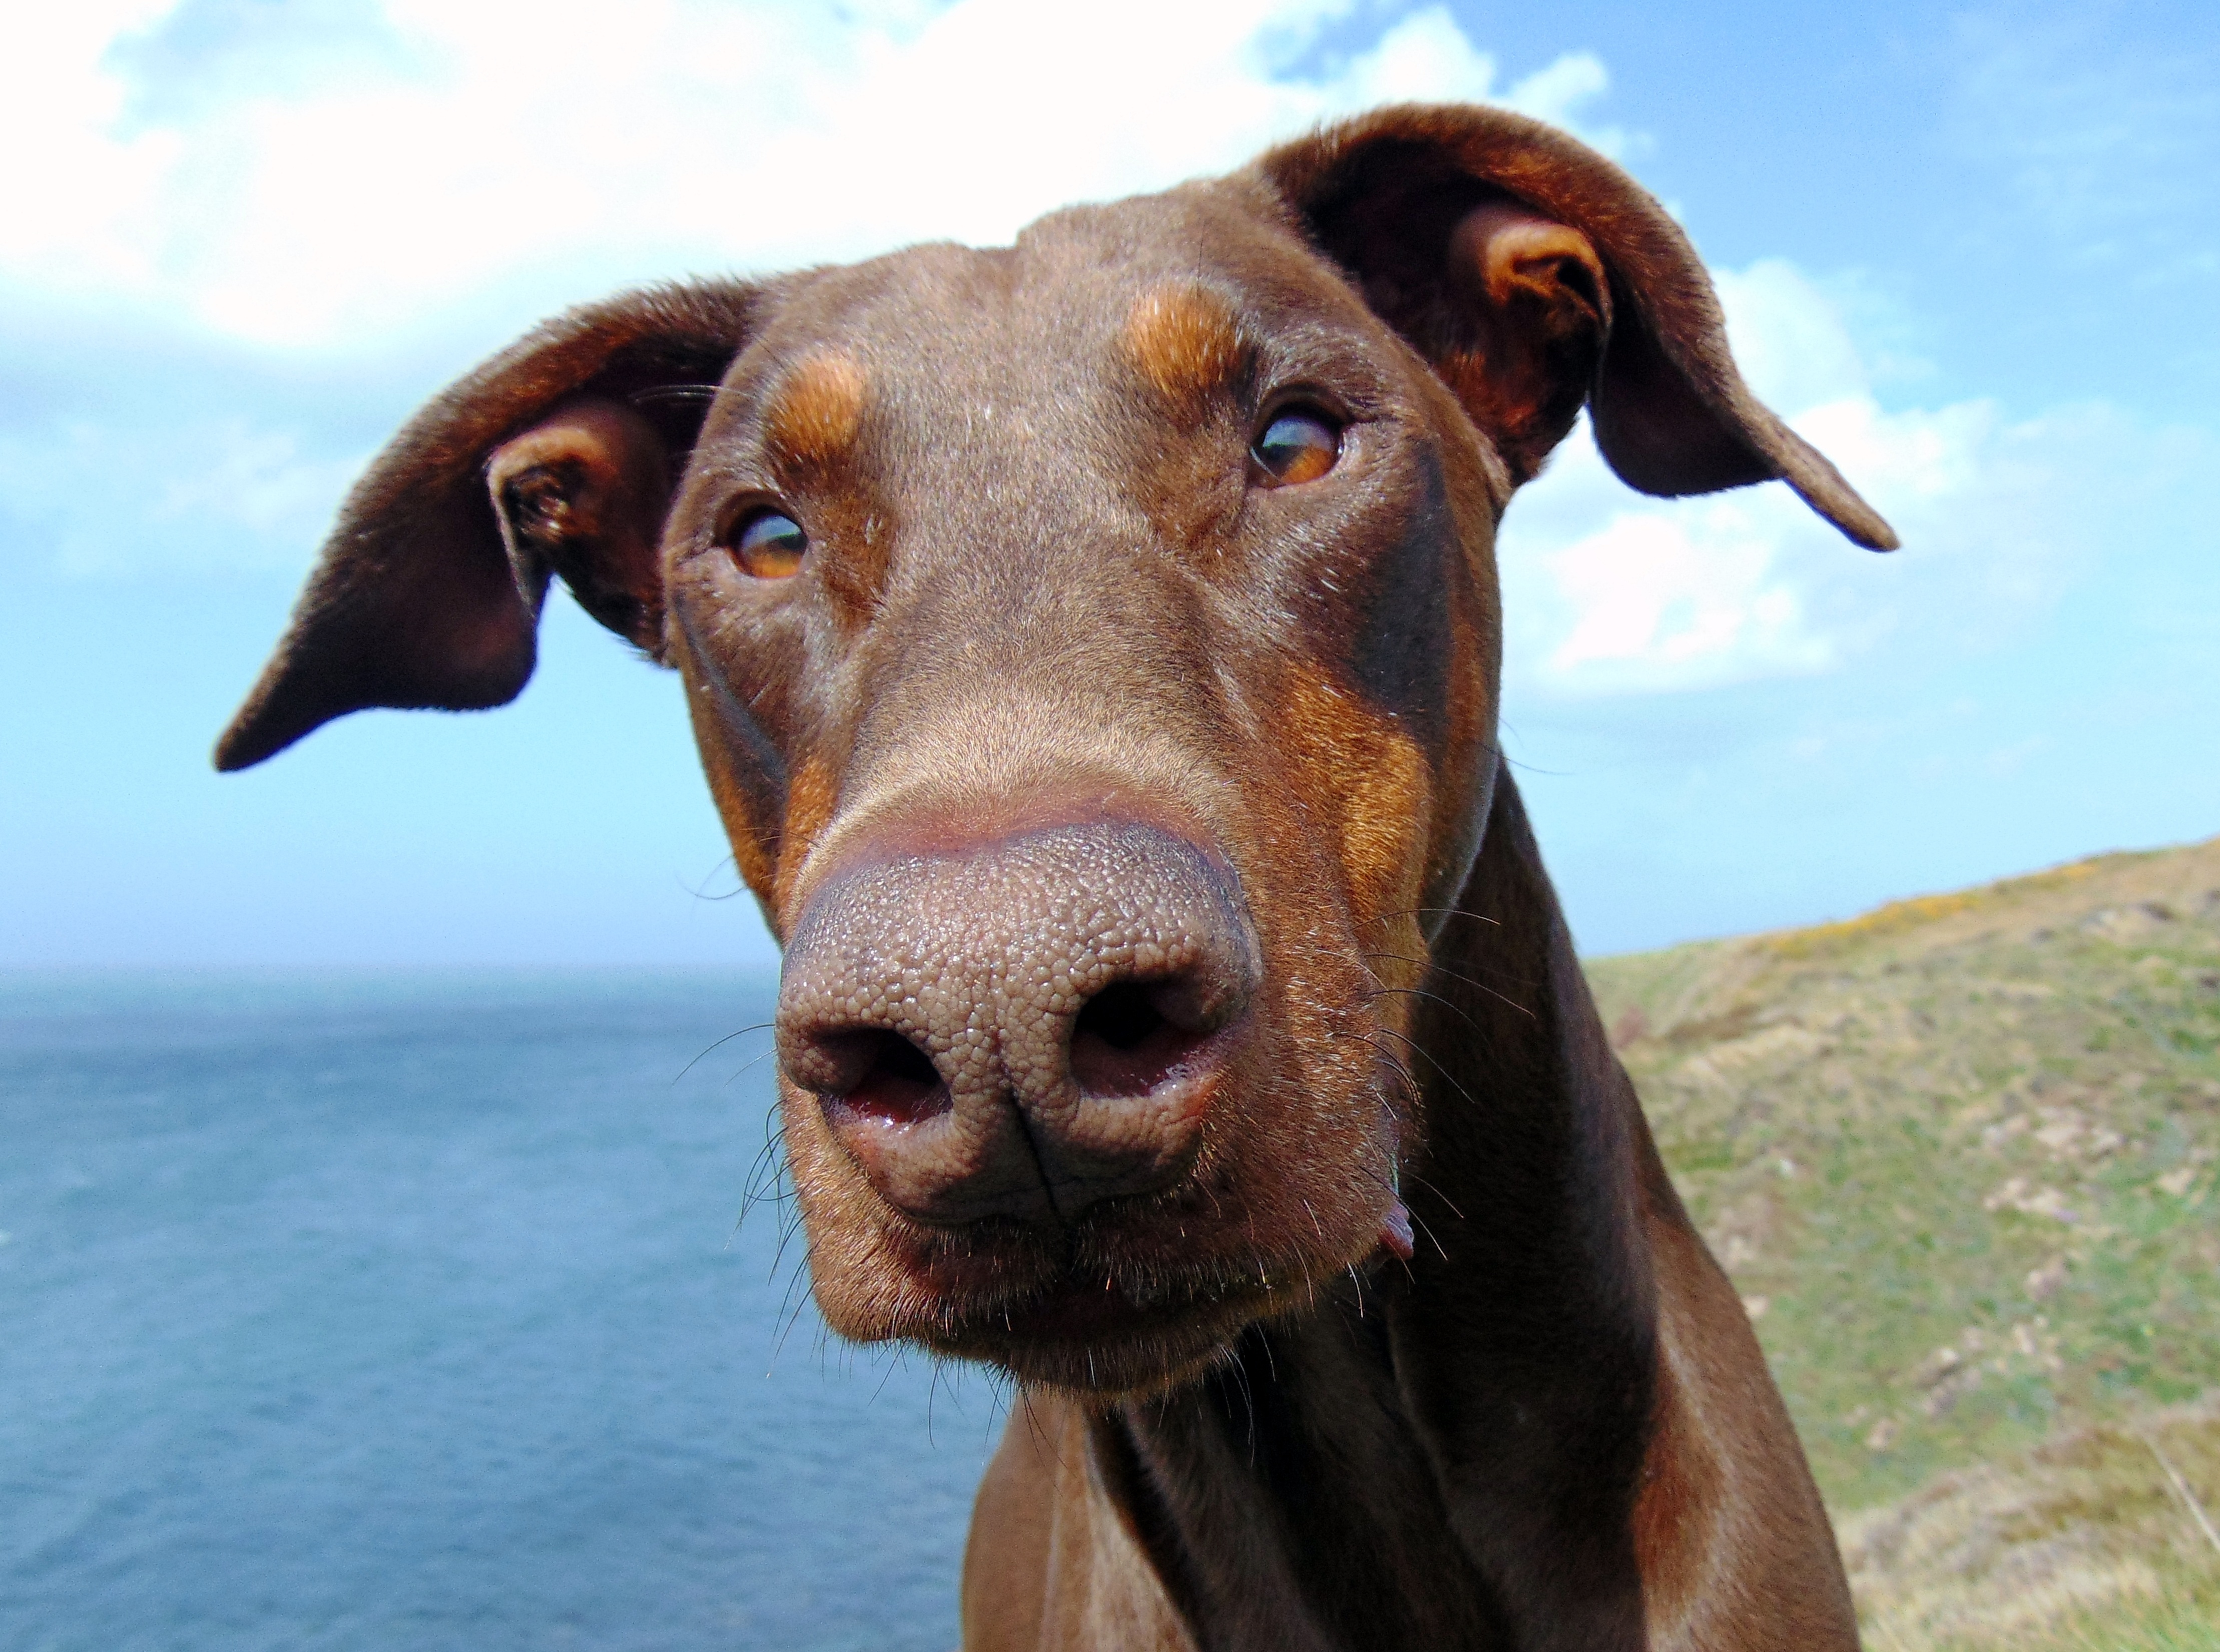
coast, dog, seaside, portrait, red, brown, mammal, face, vertebrate, dog breed, uncropped, doberman, pinscher, dog like mammal, dobermann, walkies, natural ears